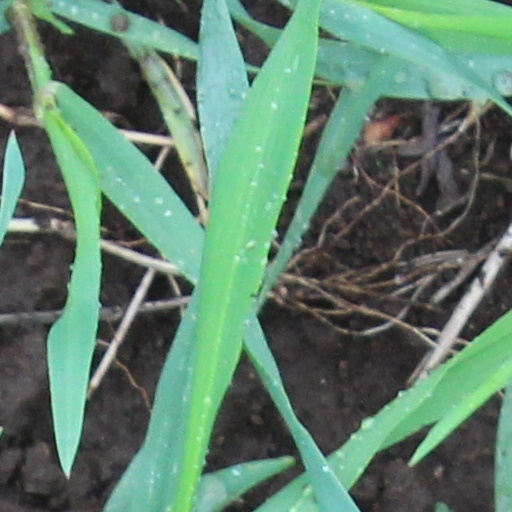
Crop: wheat